Norton A. Schwartz

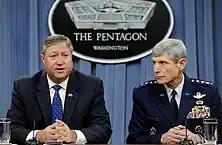
Air Force Chief of Staff General Norton Schwartz and Secretary of the Air Force Michael Donley at The Pentagon in 2012

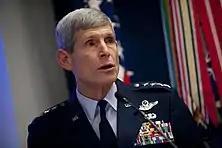

In June 2008, after General T. Michael Moseley was relieved from his position as Air Force Chief of Staff, Secretary of Defense Robert Gates nominated General Schwartz to be the next Air Force Chief of Staff. General Schwartz is the first Air Force Chief of Staff with a background as an airlift and special operations aircraft pilot. It is speculated that Secretary of Defense Robert Gates selected him because he did not have a background as a fighter or bomber pilot.